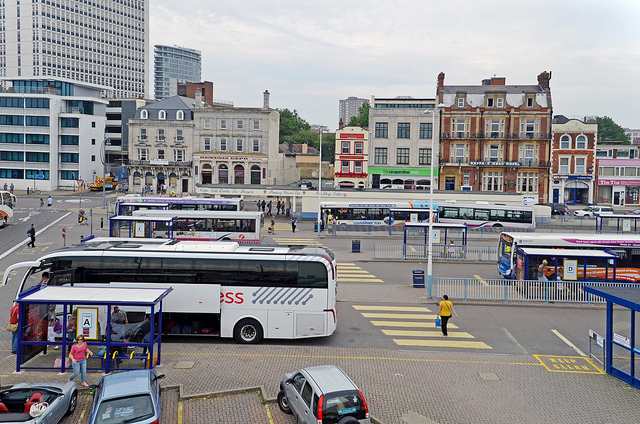
A bus sitting in a parking lot next to a bus yard.

A bus depot with cars and people waiting.